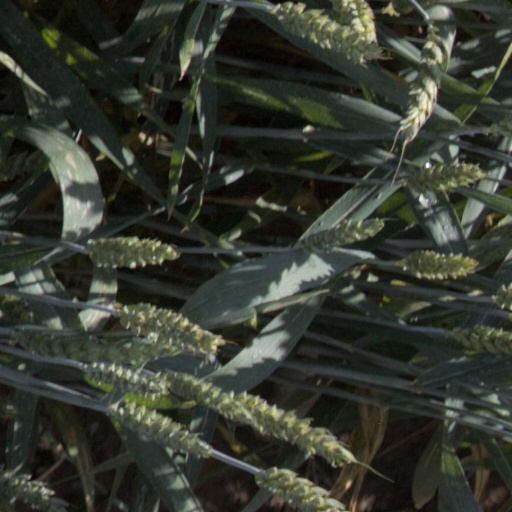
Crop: wheat